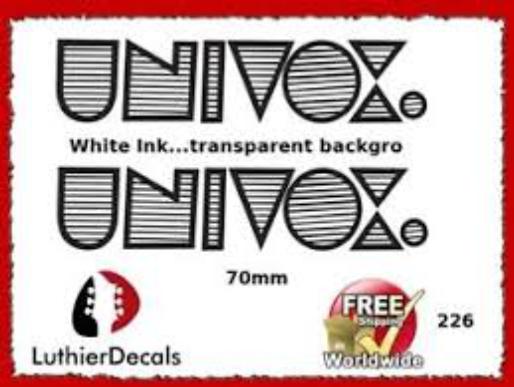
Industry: Electronic